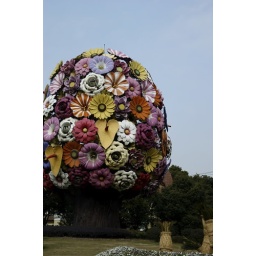
Large flower tree in Shanghai